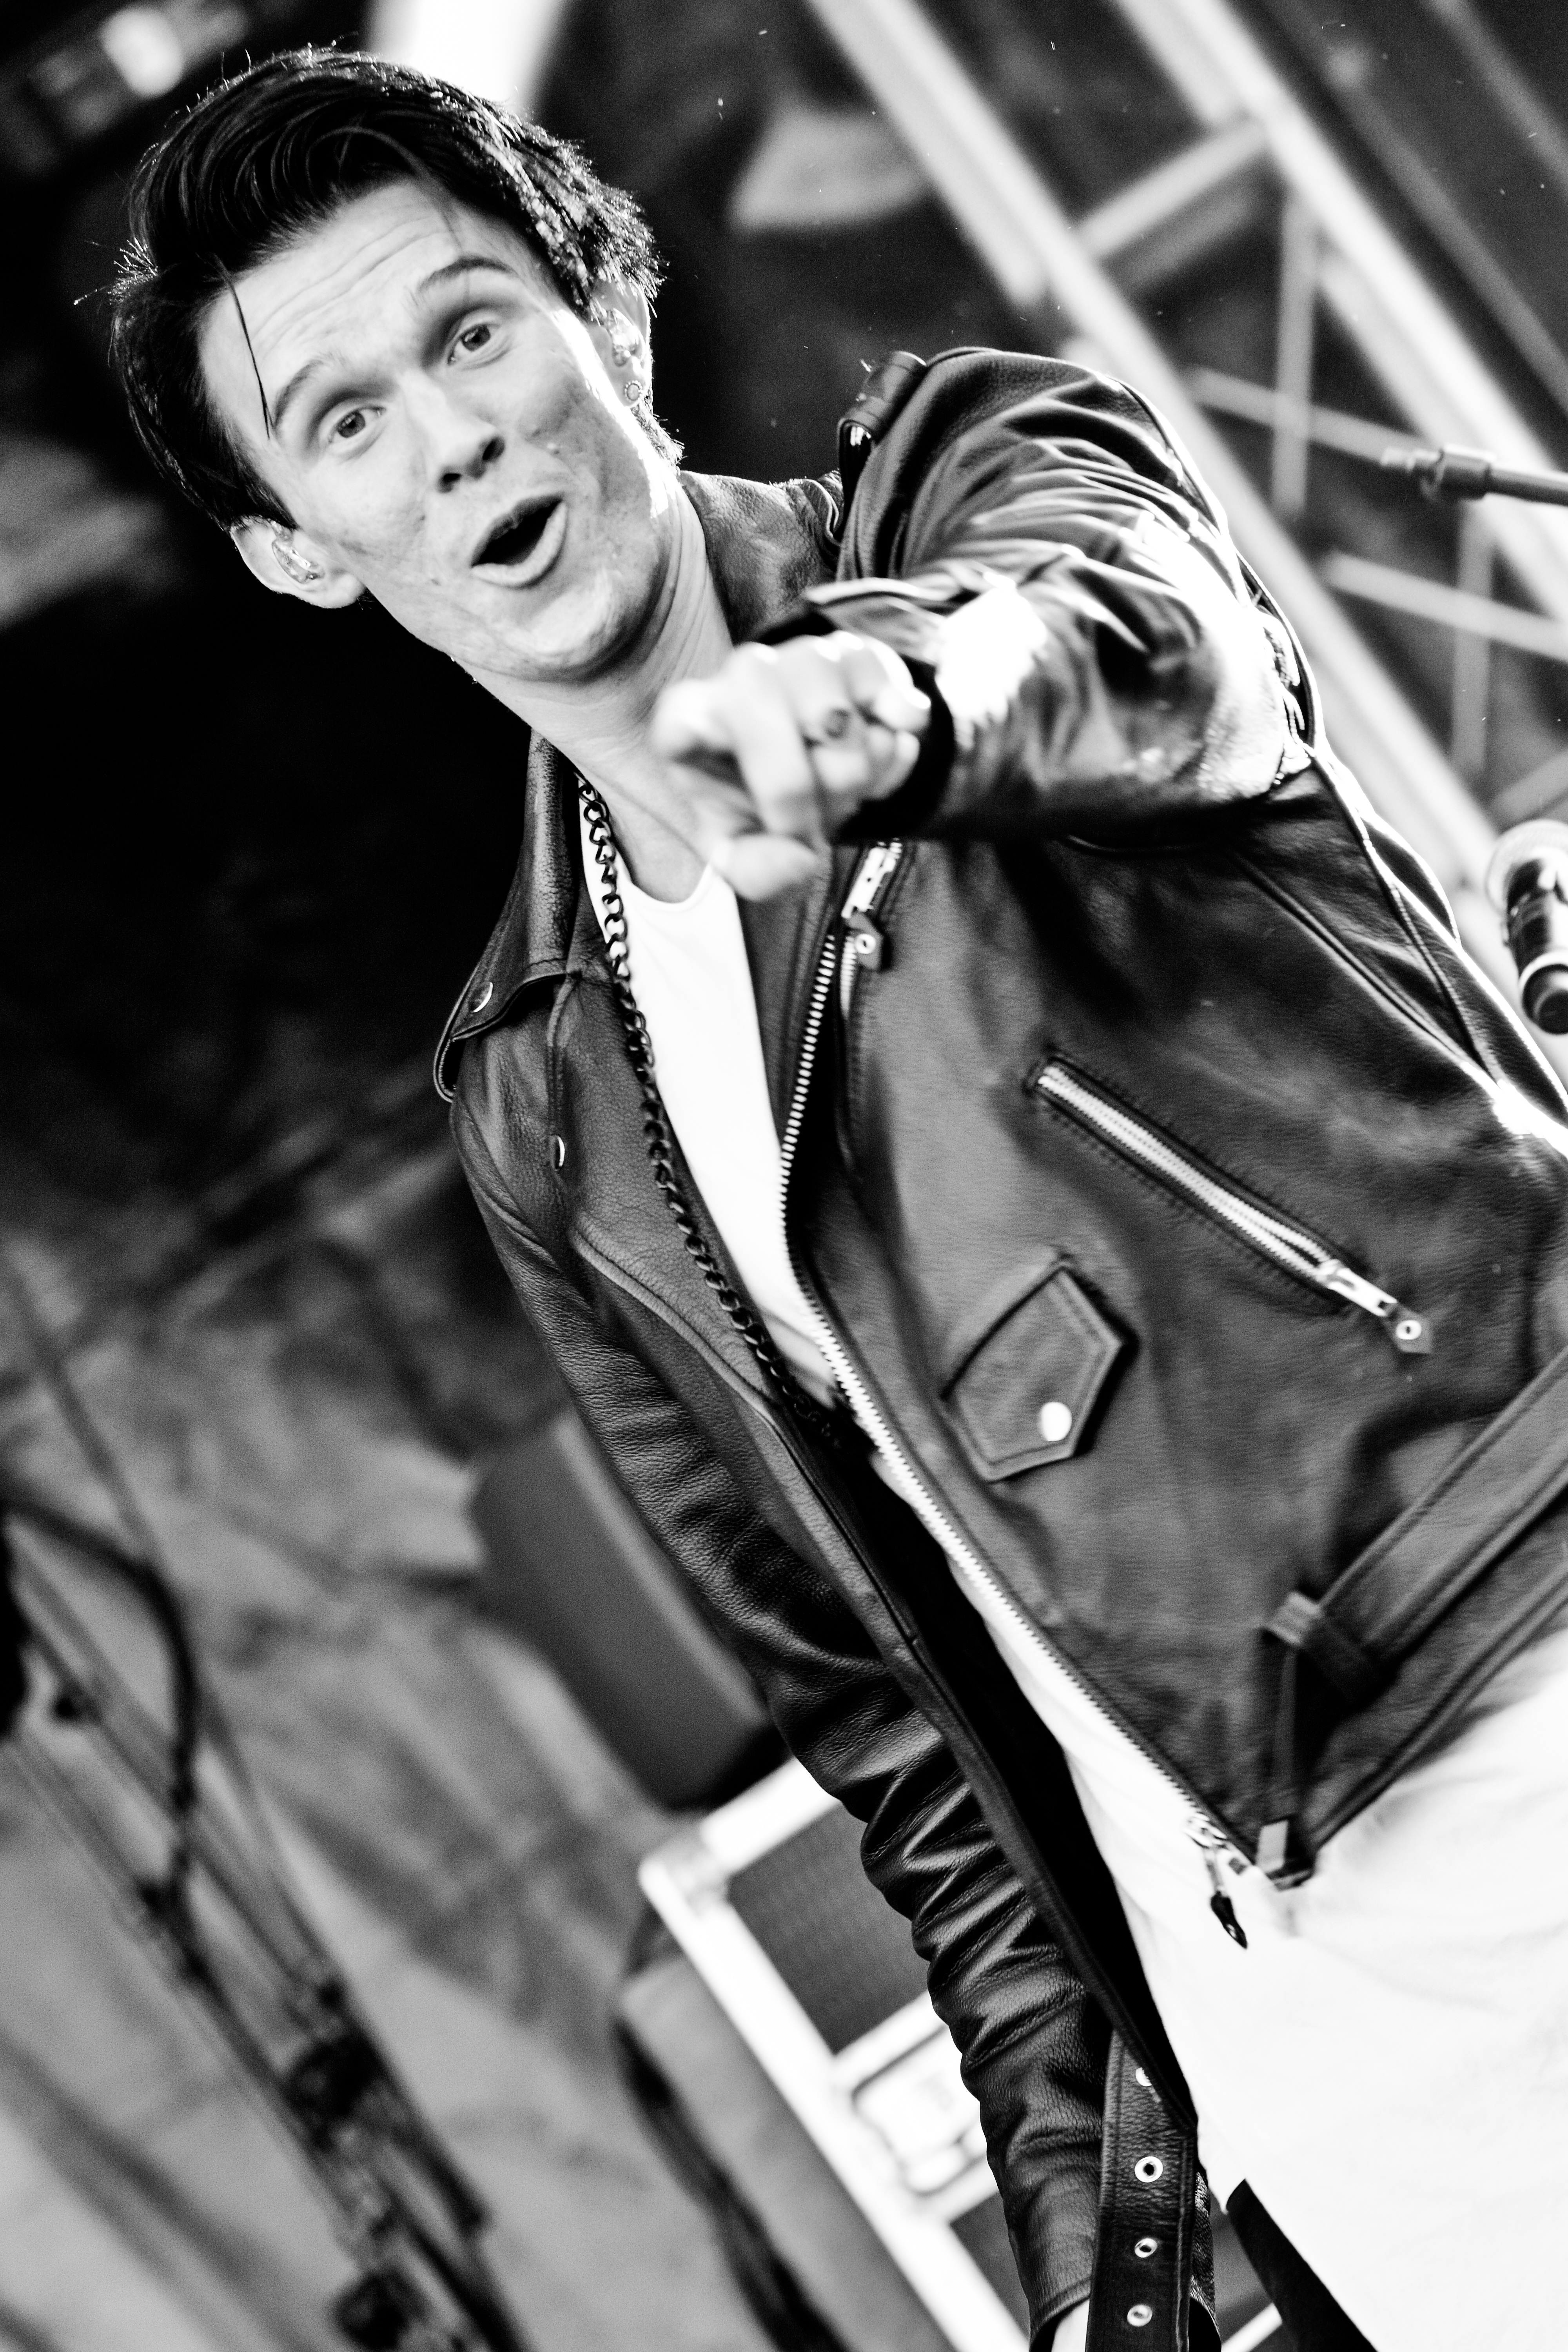
rock, music, black and white, photography, concert, model, artist, fashion, musician, clothing, black, monochrome, lady, performance, singing, photograph, musicians, guitarist, singers, swedish, live show, photo shoot, hard rock, alternative rock, art nation, monochrome photography